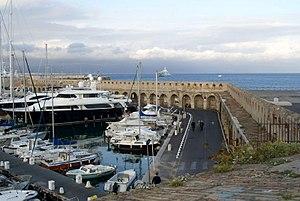
Voici par ordre alphabétique les principaux noms de rues, chemins, boulevards, avenues, places et quartiers de Antibes, commune des Alpes-Maritimes. L'article propose aussi des explications toponymiques.